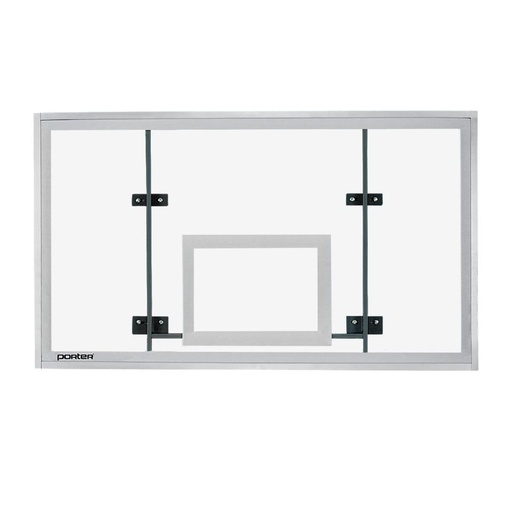
Porter 72"X42" Glass Pro Strut Basketball Backboard 205A
Porter 72'X42' Glass Pro Strut Basketball Backboard 205A No additional support structure or hardware is needed to replace a standard fan-shaped backboard with this official size 72” x 42” rectangular glass backboard. The two vertical struts with fan-shaped backboard mounting centers include all the necessary hardware. Brushed aluminum extrusions secure ½” thick fully tempered glass to the unitized steel frame. Official white border and target area are fired into the glass. Limited lifetime warranty. Backboard padding is not included but is recommended for player safety.
Brand: Porter Athletic
Category: Sporting Goods > Athletics > Basketball > Basketball Hoop Parts & Accessories > Basketball Backboards